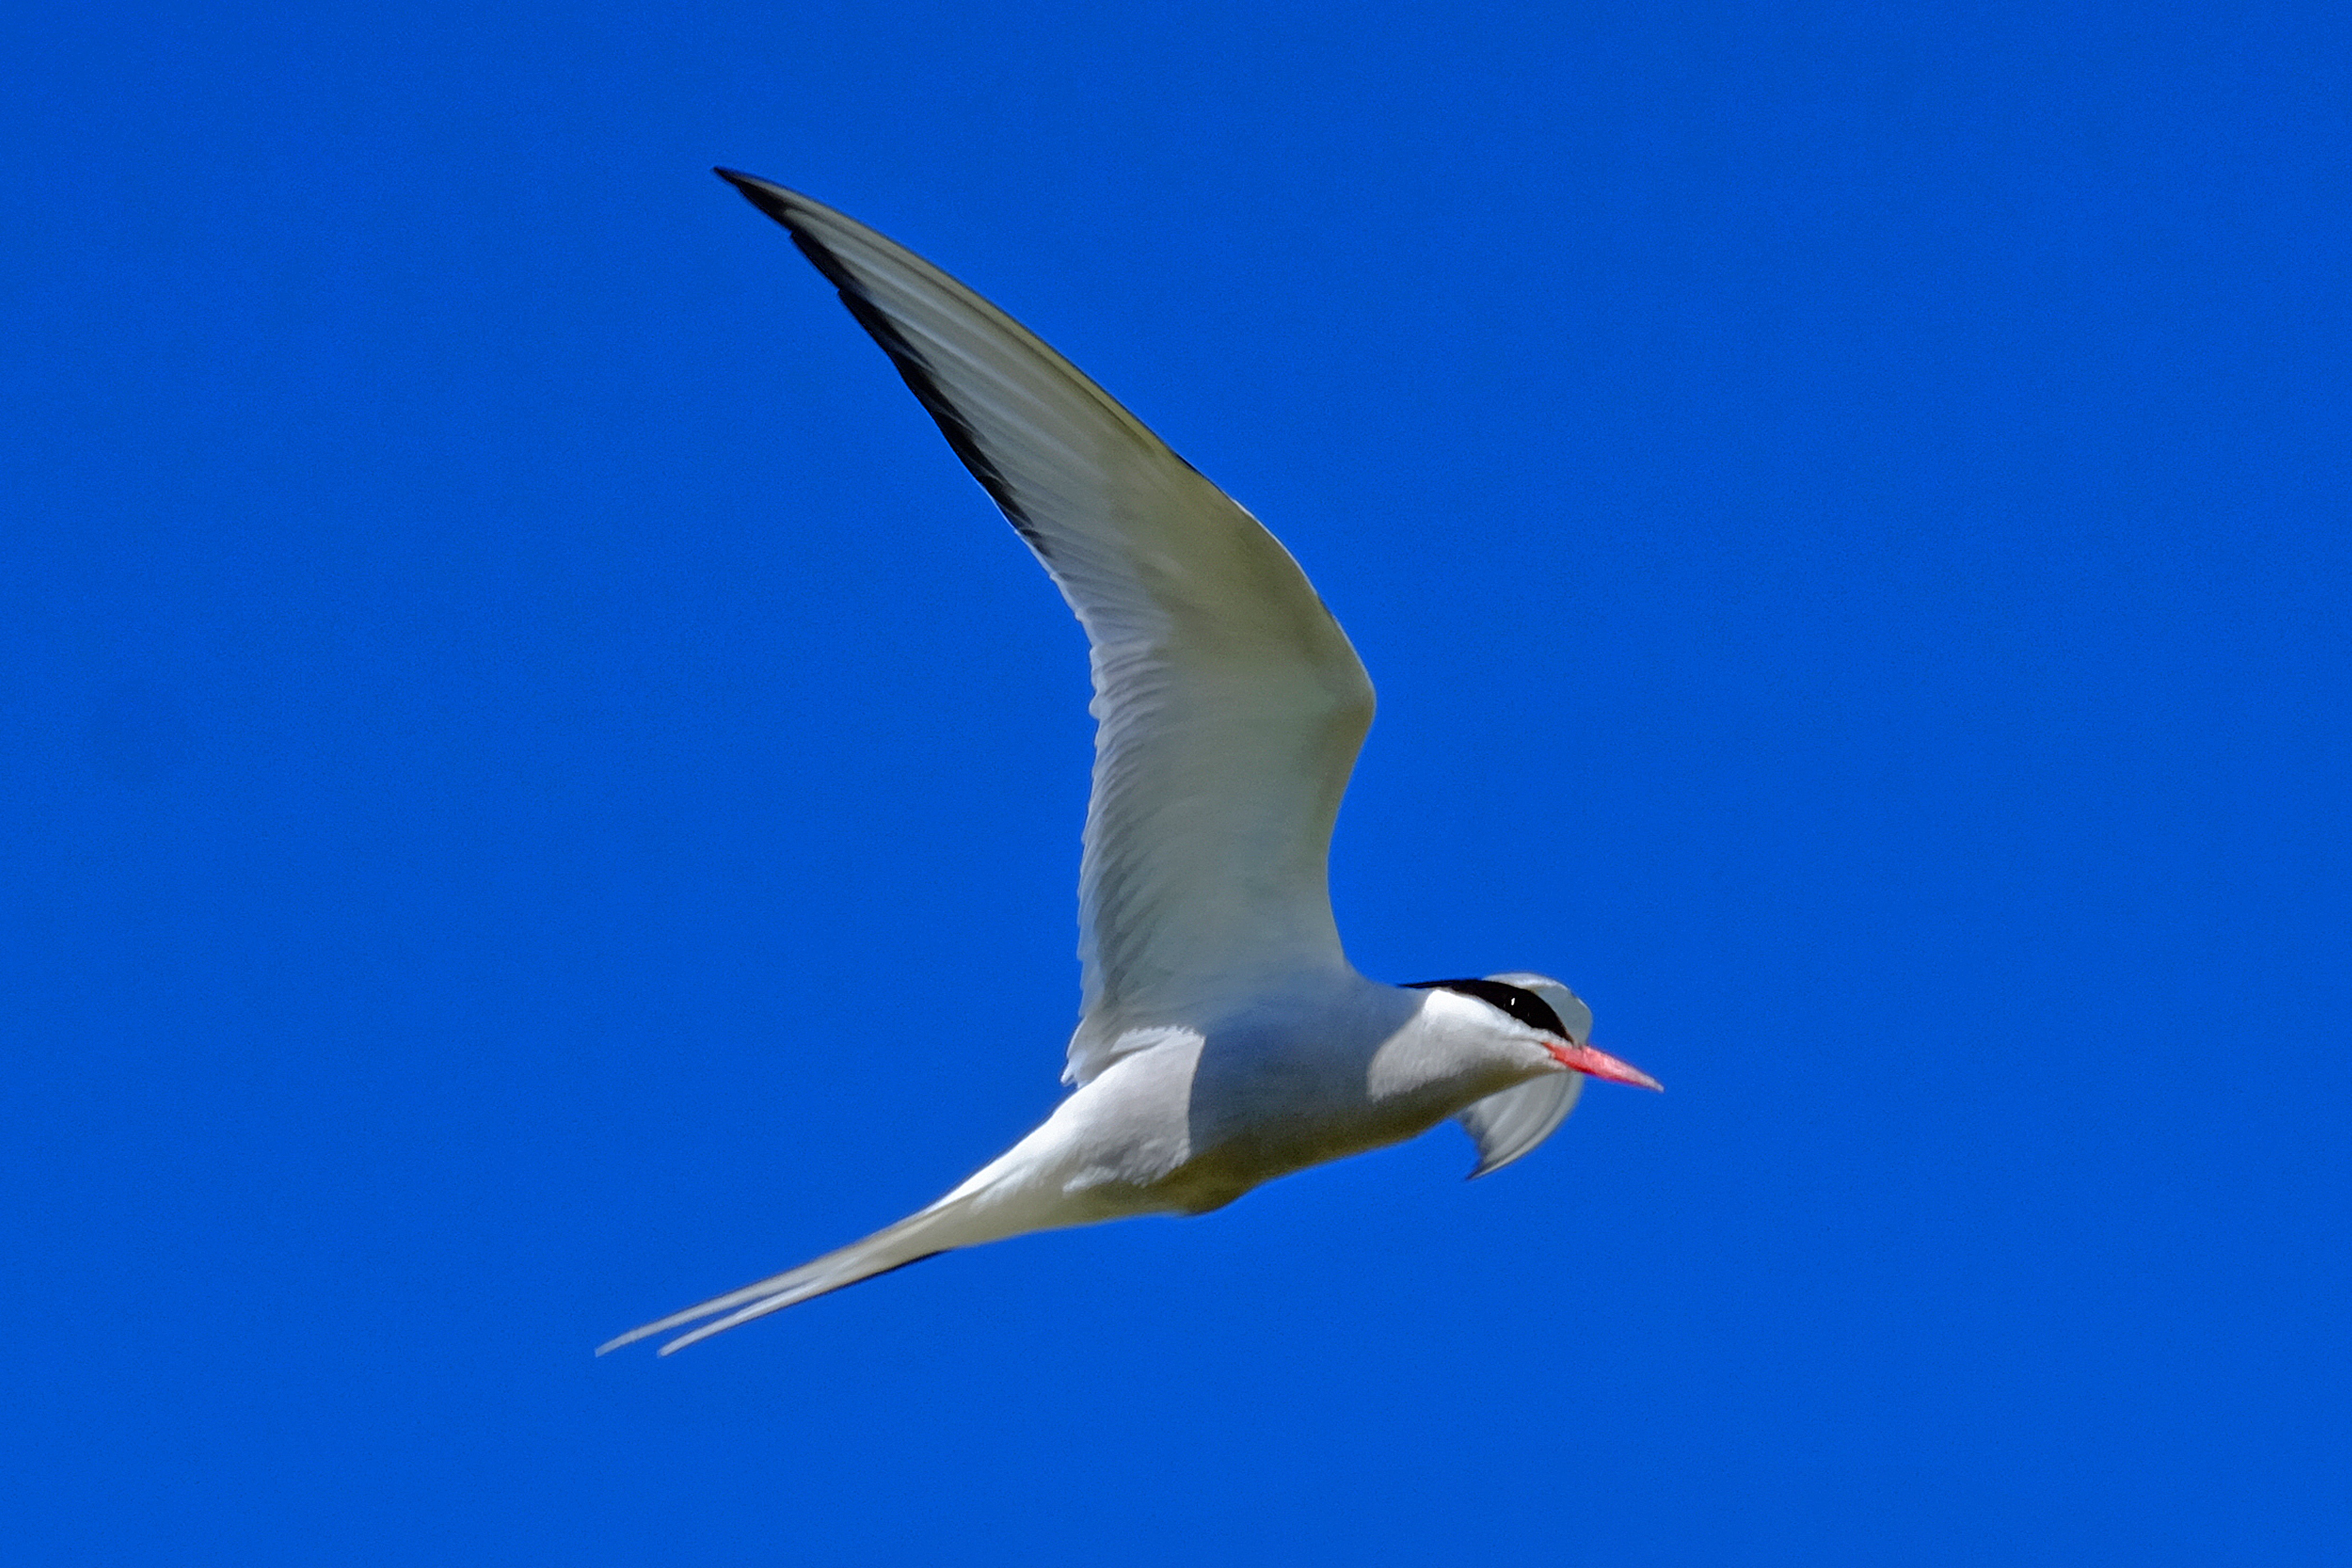
bird, wing, sky, seabird, fly, gull, beak, flight, blue, blue sky, vertebrate, albatross, tern, gannet, bird flight, charadriiformes, european herring gull, suliformes